Ninshubur

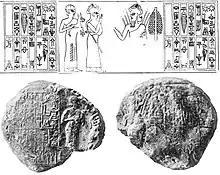
A seal of Lugal-ushumgal as servant of Naram-Sin, possibly depicting Ninshubur

Ninshubur's attribute was a staff, a sign of her office as a "sukkal" representing right to rule granted to her by her masters, It is possible that it was believed Ninshubur therefore bestowed similar privileges upon kings. Other gods' divine attendants were depicted holding staffs too, including Alla (Ningishzida's), Isimud (Enki's) and Nuska (Enlil's). A "sukkal" was expected to walk in front of their master, leading the way with their staff. Other objects associated with Ninshubur included doors and shoes, and her epithet in a single source is "pure minister of the lapis lazuli shoes." According to Julia Krul, said title is bestowed upon Ninshubur by Inanna in a late variant of one of the city laments, and might reflect her "arduous travels in her lady's service".